Gigglebiz

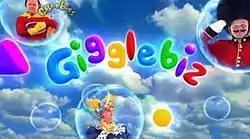
Title card (in Series 1). L to R: Captain Adorable, Nana Knickerbocker, Major Boogie.

Gigglebiz is a British children's comedy television programme (described as a 'live-action comedy sketch show' by the BBC) consisting of five series that have been broadcast on CBeebies, the BBC's younger children's channel, starting in 2009.